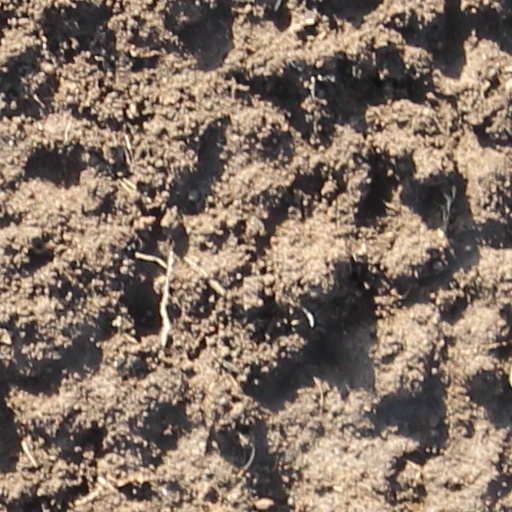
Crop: wheat